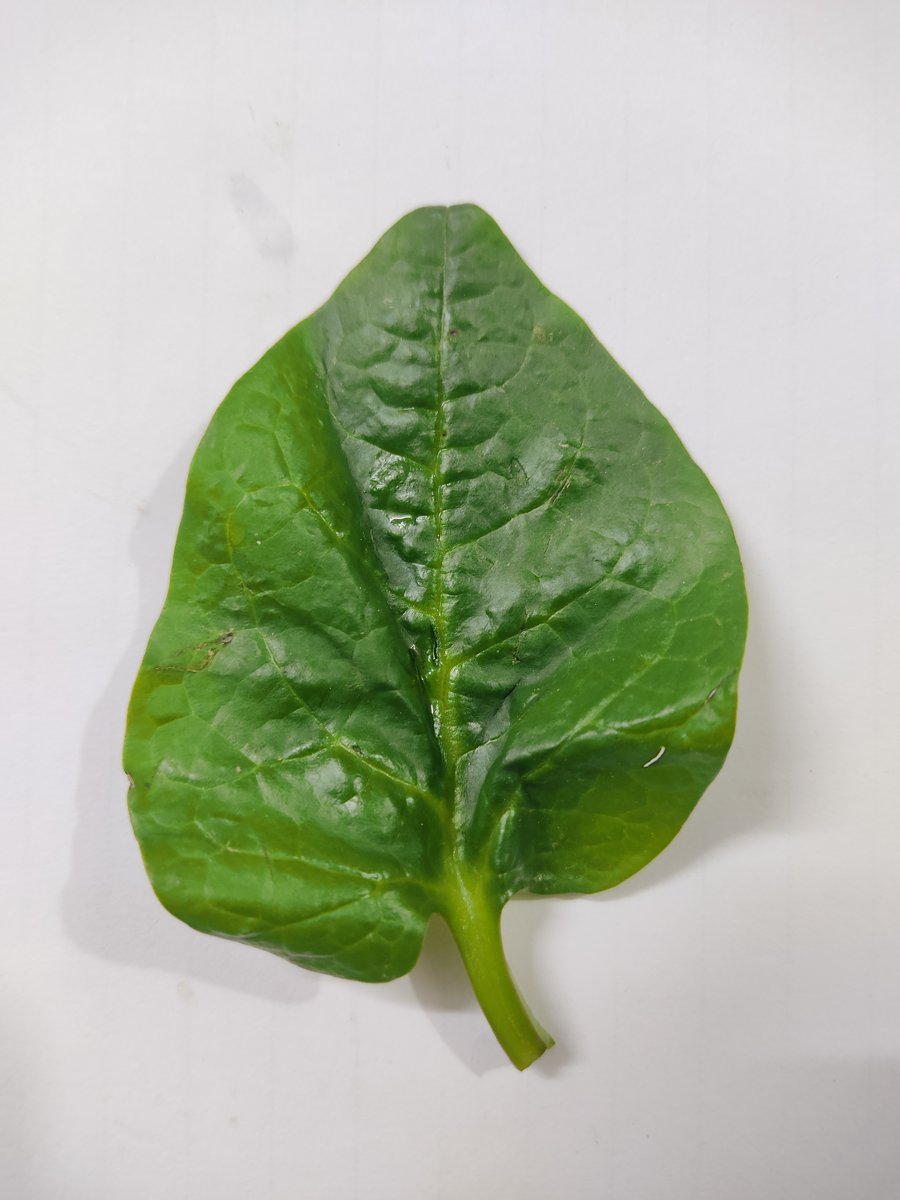
Label: Healthy-Leaf